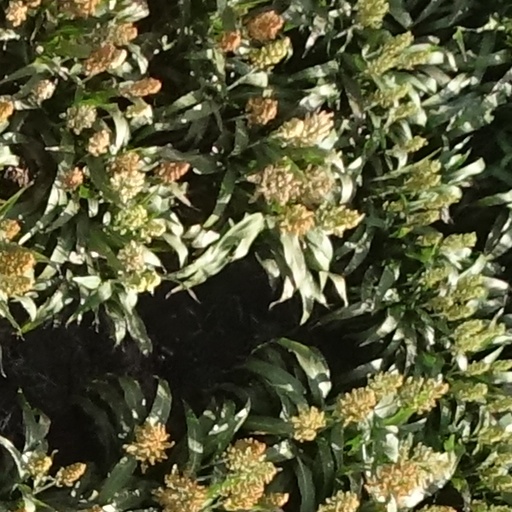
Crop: sorghum